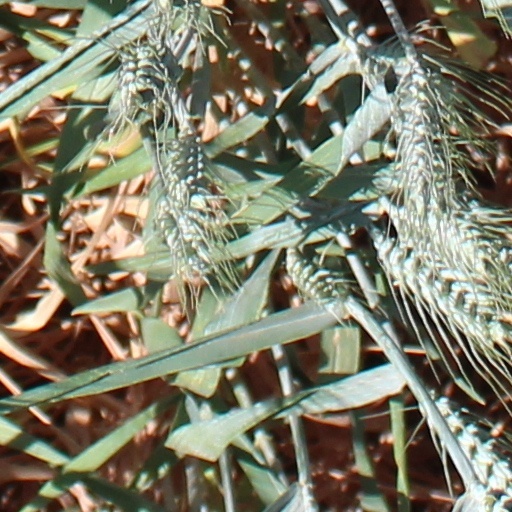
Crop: wheat